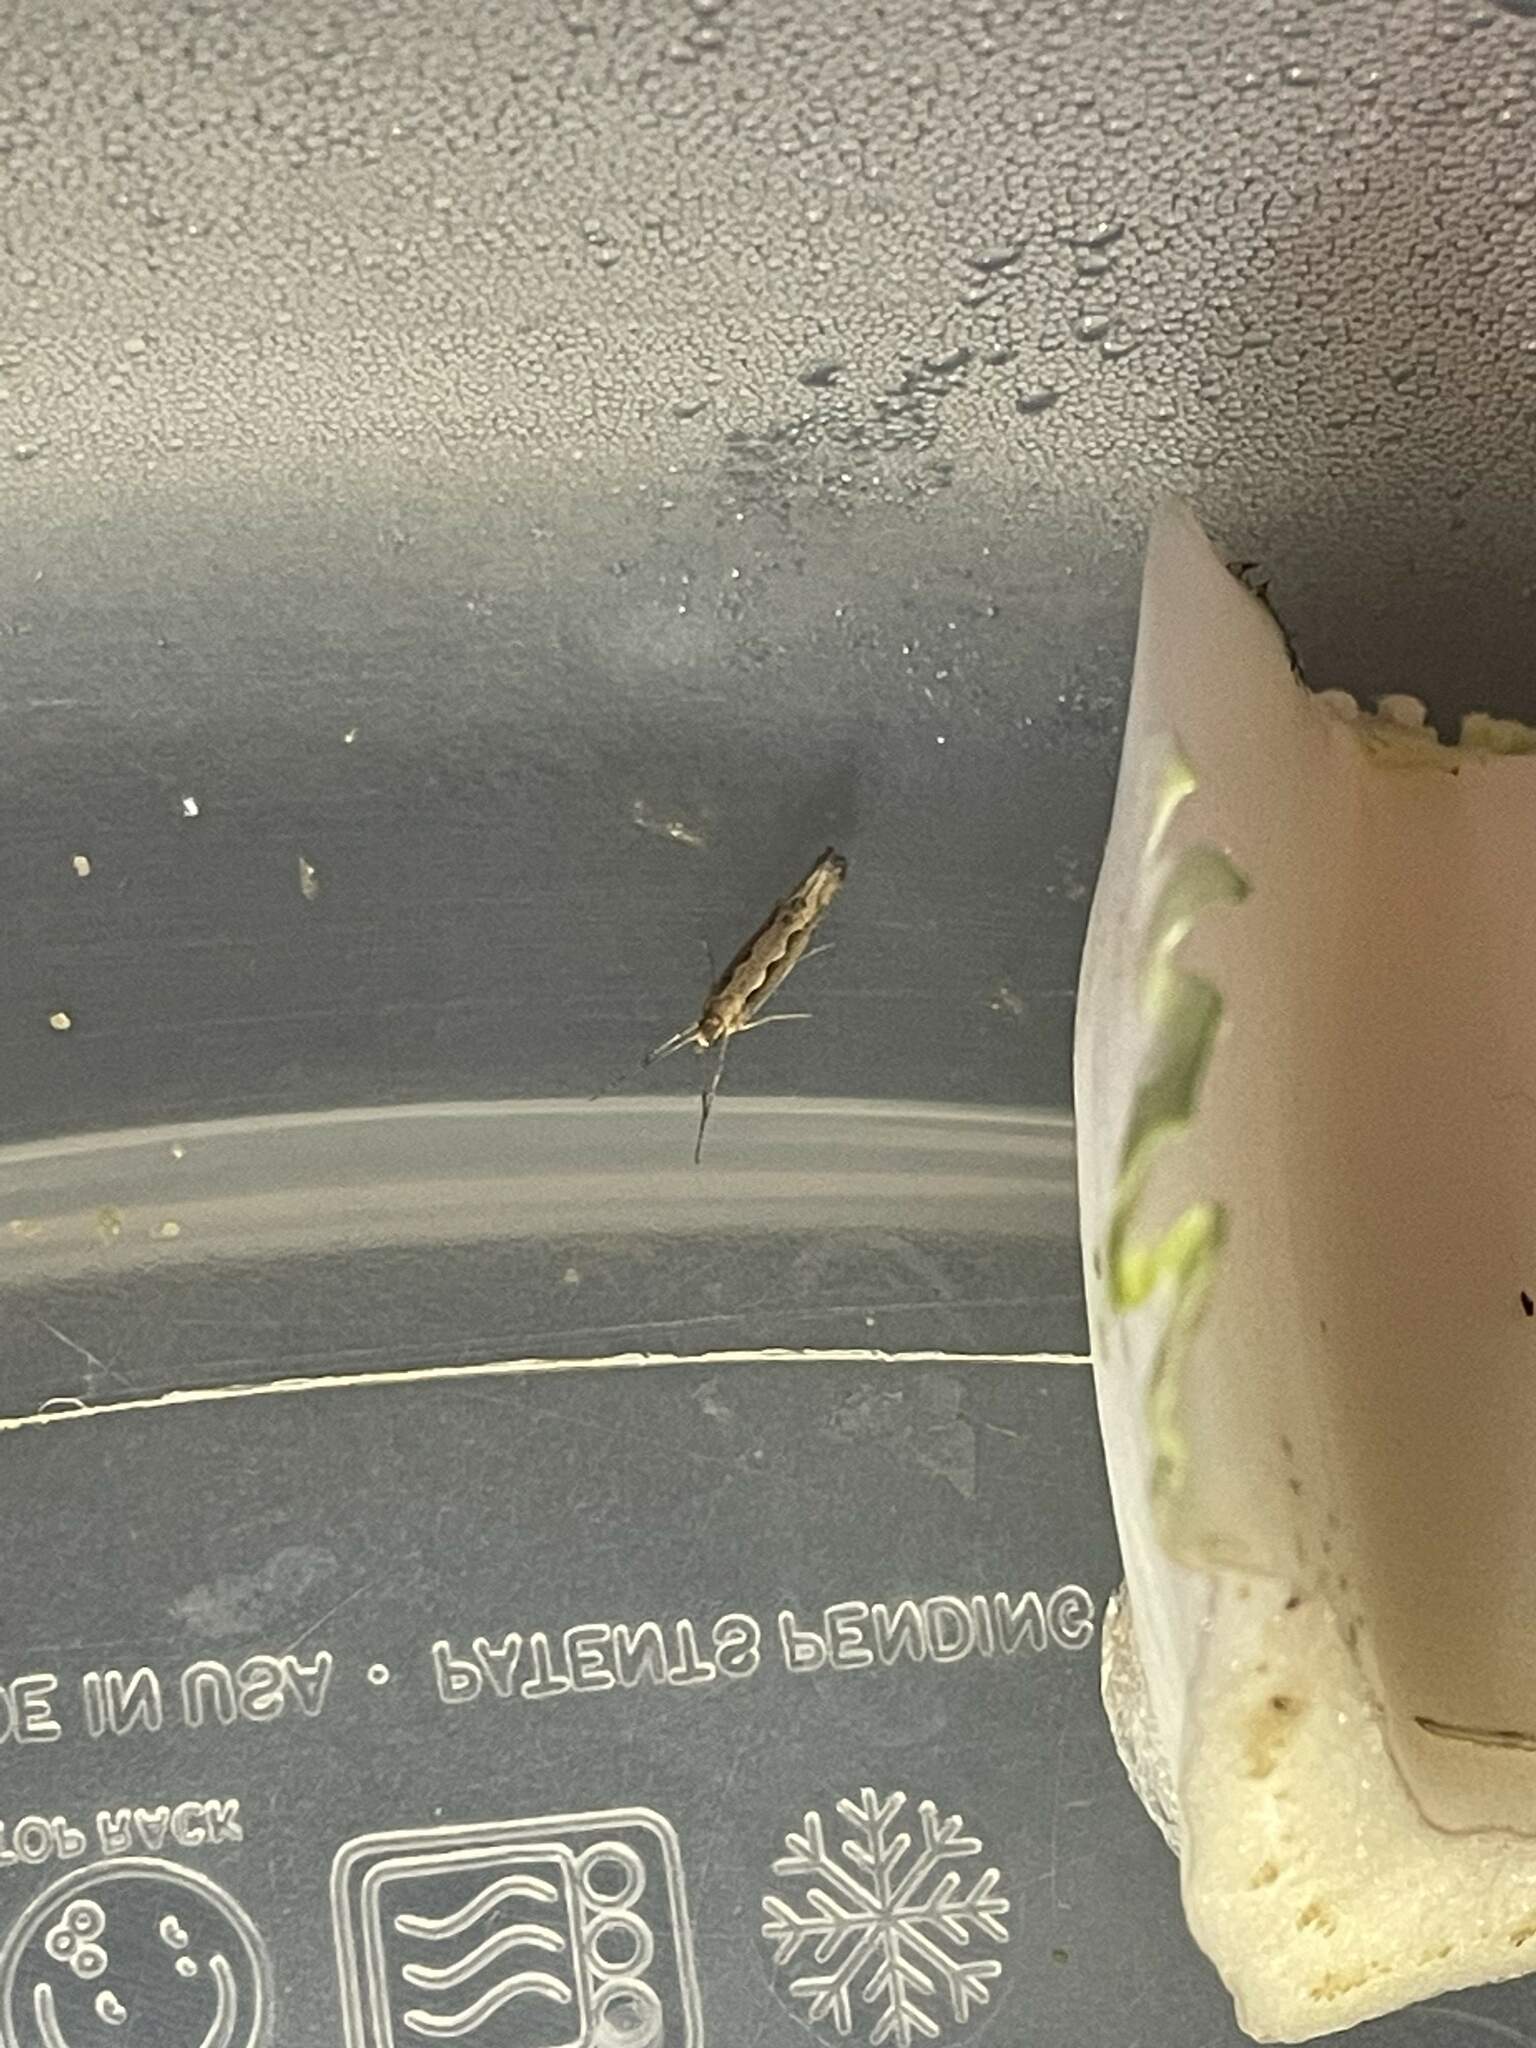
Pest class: diamondback_moth